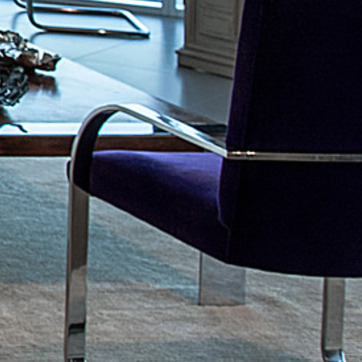
Material: fabric